Eugene Onegin

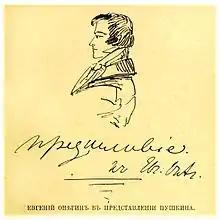
Eugene Onegin as imagined by Alexander Pushkin, 1830.

In the 1820s, Eugene Onegin is a bored St. Petersburg dandy, whose life consists of balls, concerts, parties, and nothing more. Upon the death of a wealthy uncle, he inherits a substantial fortune and a landed estate. When he moves to the country, he strikes up a friendship with his neighbor, a starry-eyed young poet named Vladimir Lensky. Lensky takes Onegin to dine with the family of his fiancée, the sociable but rather thoughtless Olga Larina. At this meeting, he also catches a glimpse of Olga's sister Tatyana. A quiet, precocious romantic, and the exact opposite of Olga, Tatyana becomes intensely drawn to Onegin. Soon after, she bares her soul to Onegin in a letter professing her love. Contrary to her expectations, Onegin does not write back. When they meet in person, he rejects her advances politely but dismissively and condescendingly. This famous speech is often referred to as "Onegin's Sermon": he admits that the letter was touching, but says that he would quickly grow bored with marriage and can only offer Tatyana friendship; he coldly advises more emotional control in the future, lest another man take advantage of her innocence.